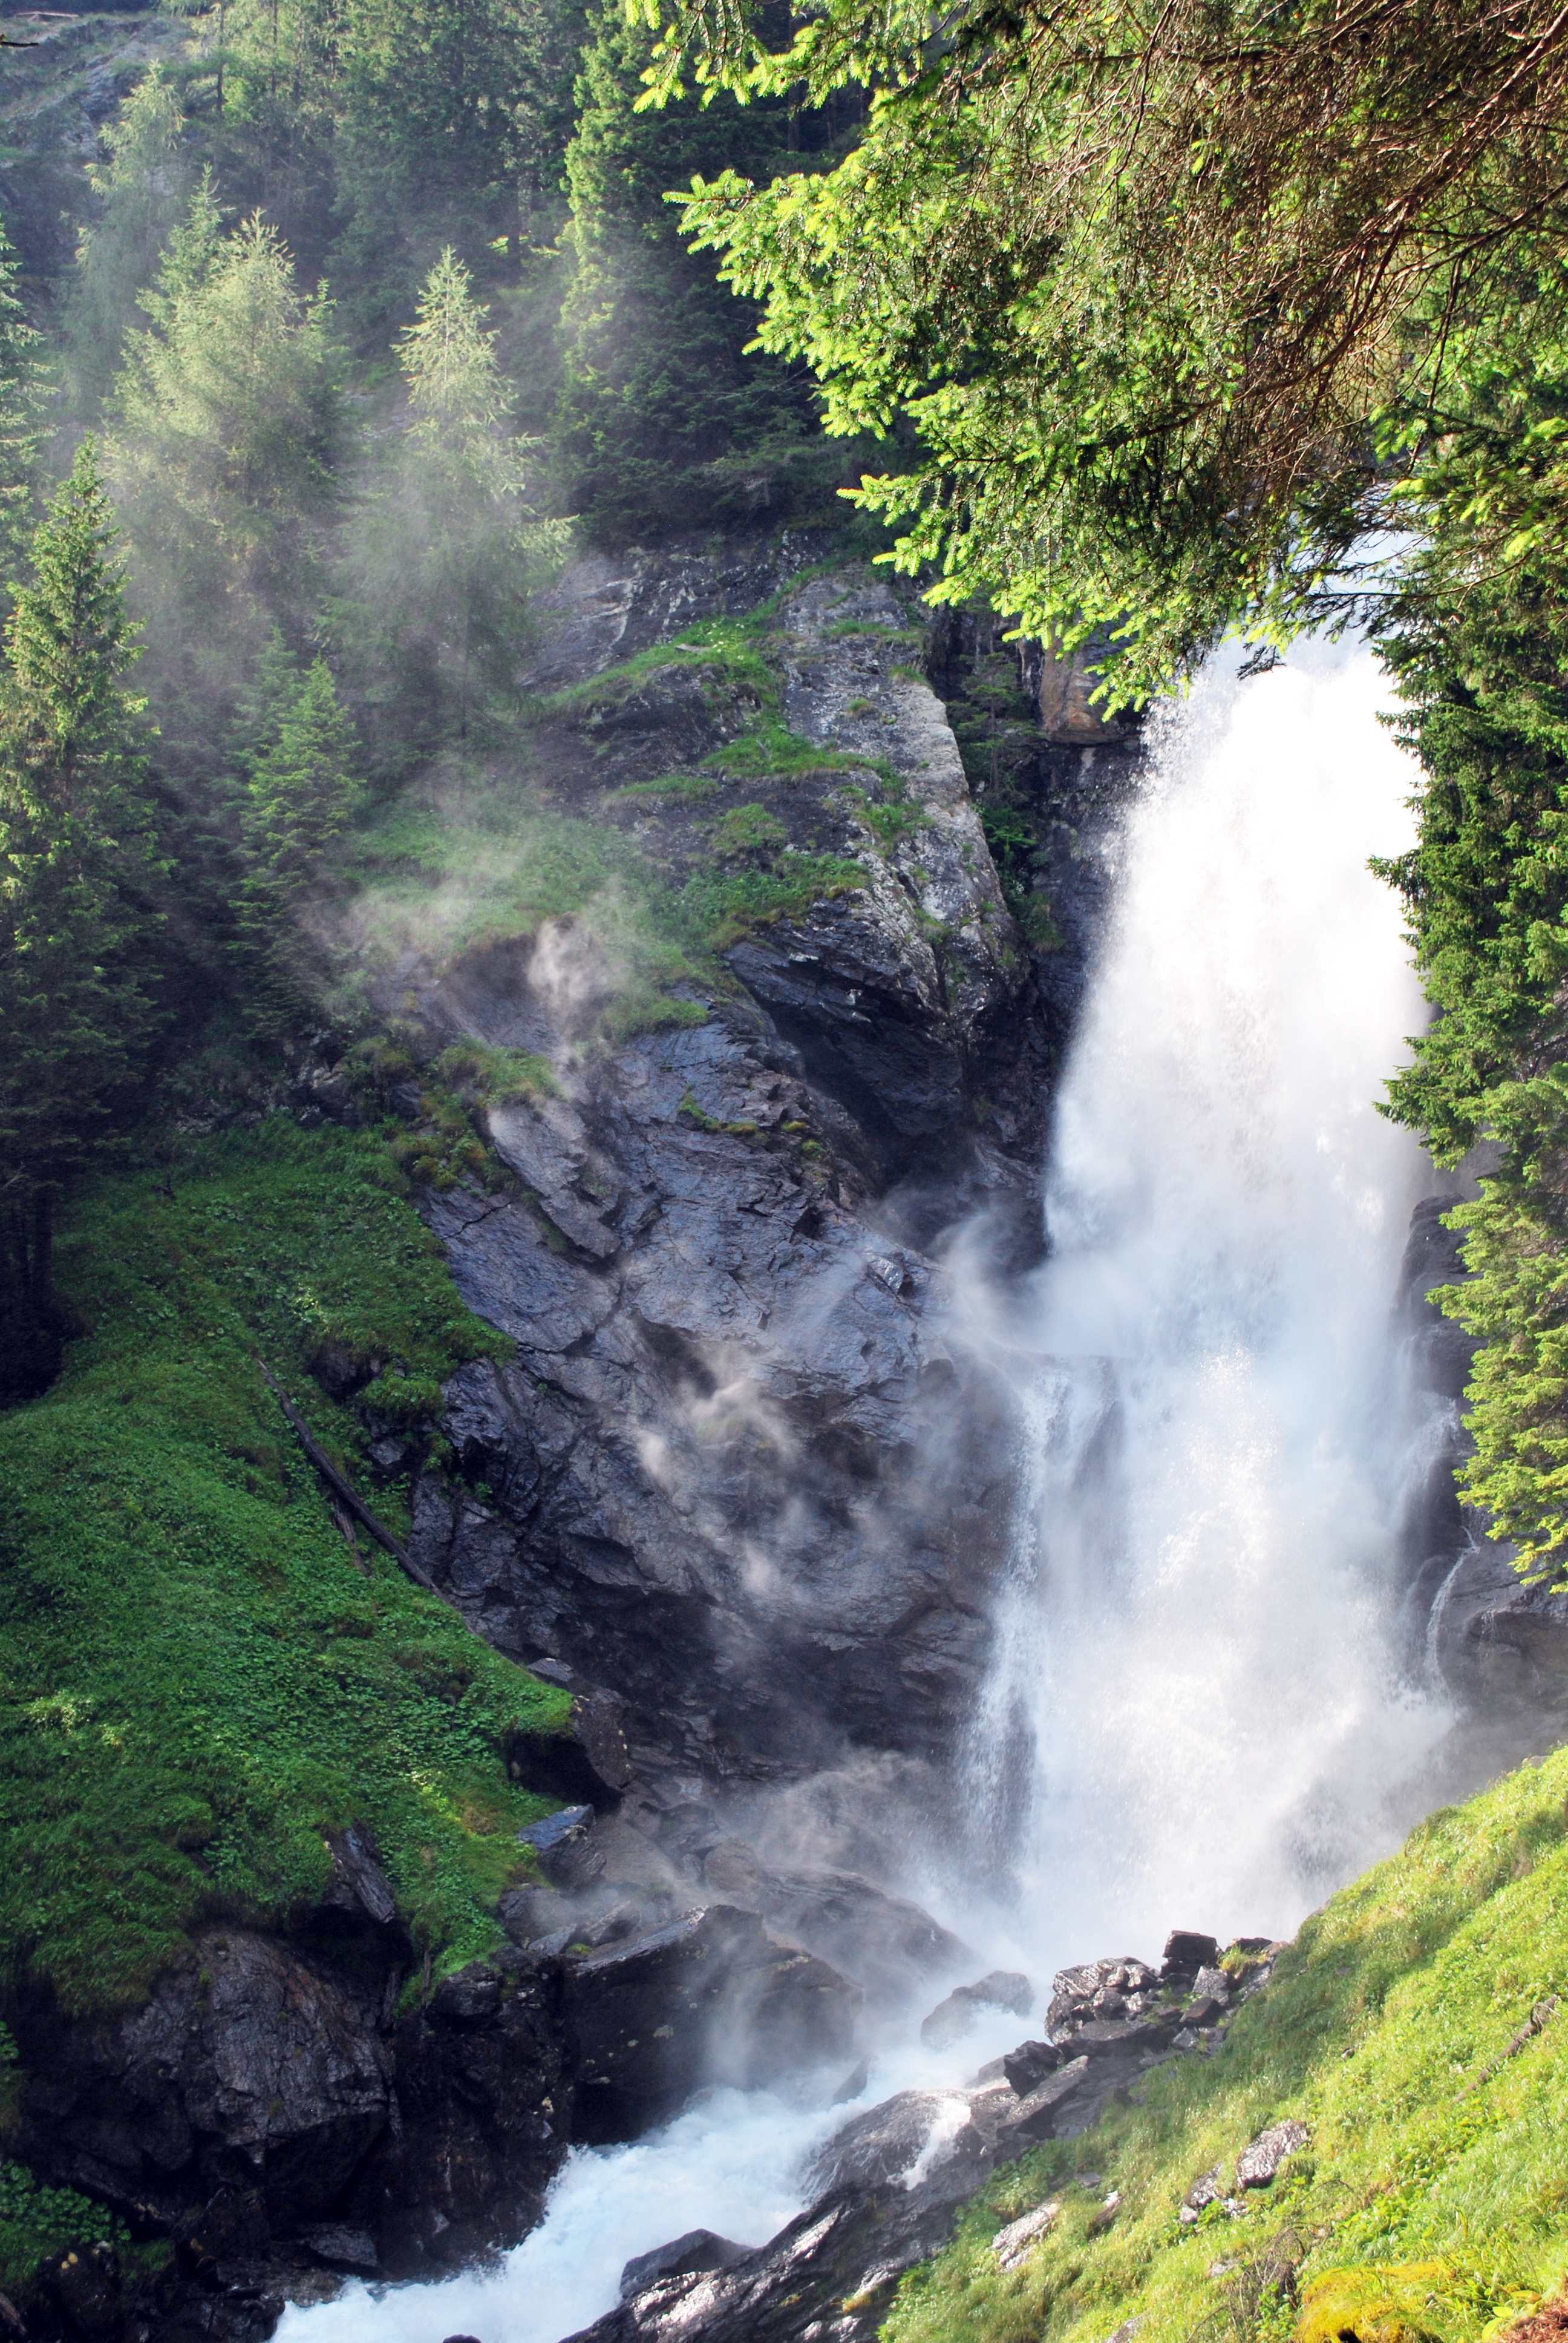
water, nature, forest, waterfall, mountain, stream, body of water, rainforest, ravine, wasserfall, water feature, watercourse, strength, geological phenomenon